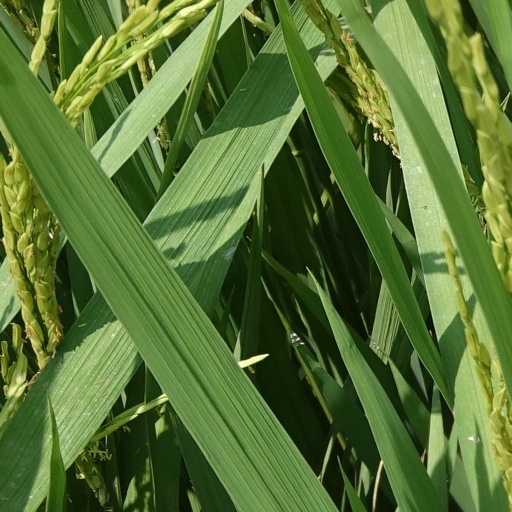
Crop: rice